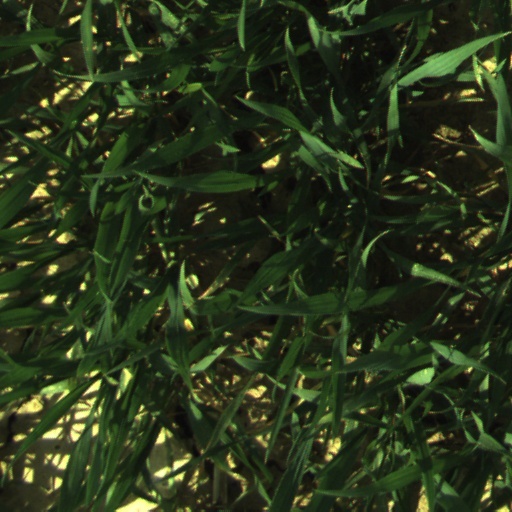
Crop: wheat